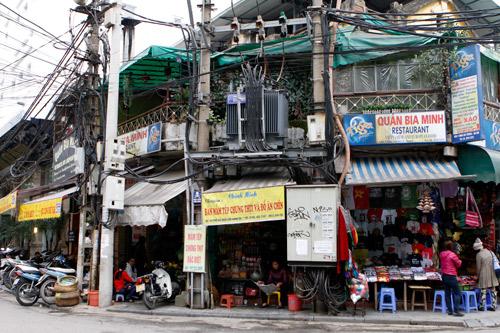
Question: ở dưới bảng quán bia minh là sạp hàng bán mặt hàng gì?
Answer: sạp hàng bán áo